Sumeet Saigal

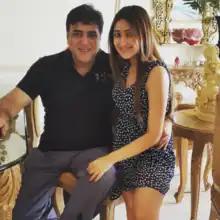
Sumeet with his daughter Sayyeshaa

Sumeet Saigal (born 18 February 1966) is an Indian former actor and producer who was active in Bollywood from 1987 to 1995, appearing in over 30 films.